Jeanne Moreau

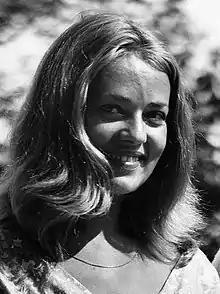
Moreau in 1958

In 1947, Moreau made her theatrical debut at the Avignon Festival. She debuted at the Comédie-Française in Ivan Turgenev's "A Month in the Country" and, by her 20s, was already one of the leading actresses in the theatre's troupe. After 1949, she began appearing in films with small parts but continued primarily active in the theatre for several years — a year at the Théâtre National Populaire opposite among others Gérard Philipe and Robert Hirsch, then a breakout two years in dual roles in "The Dazzling Hour" by Anna Bonacci, then Jean Cocteau's "La Machine Infernale" and others before another two-year run, this time in Shaw's "Pygmalion". From the late 1950s, after appearing in several successful films, she began to work with the emerging generation of French film-makers. "Elevator to the Gallows" (1958) with first-time director Louis Malle was followed by Malle's "The Lovers" ("Les Amants", 1959).